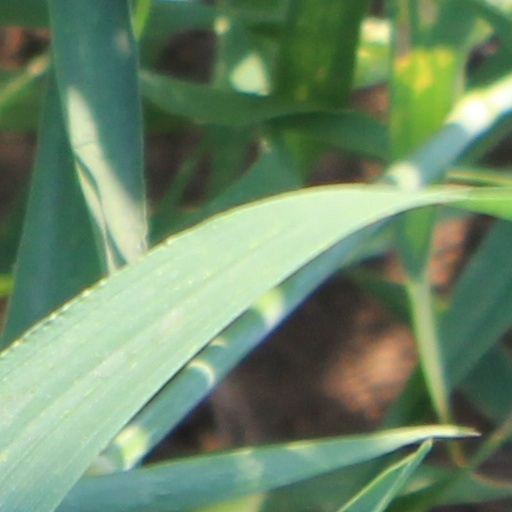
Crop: wheat